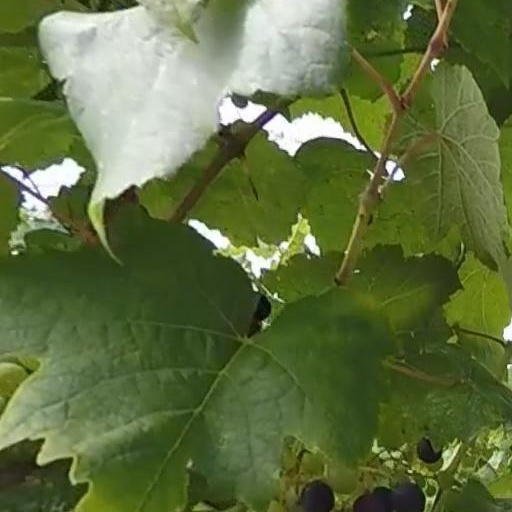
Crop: grape